Anna Fernstädt

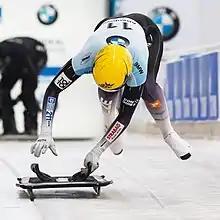
Anna Fernstädt jumps on the skeleton sled

Anna Fernstädt (born 23 November 1996 in Prague), also known as Anna Fernstädtová, is a Czech-German skeleton racer who competes on the Skeleton World Cup circuit. She started competing in 2011 and was selected to the German national team in 2013. In May 2018, she announced on her personal Twitter account that she was joining the Czech Republic team for the 2018–19 season.